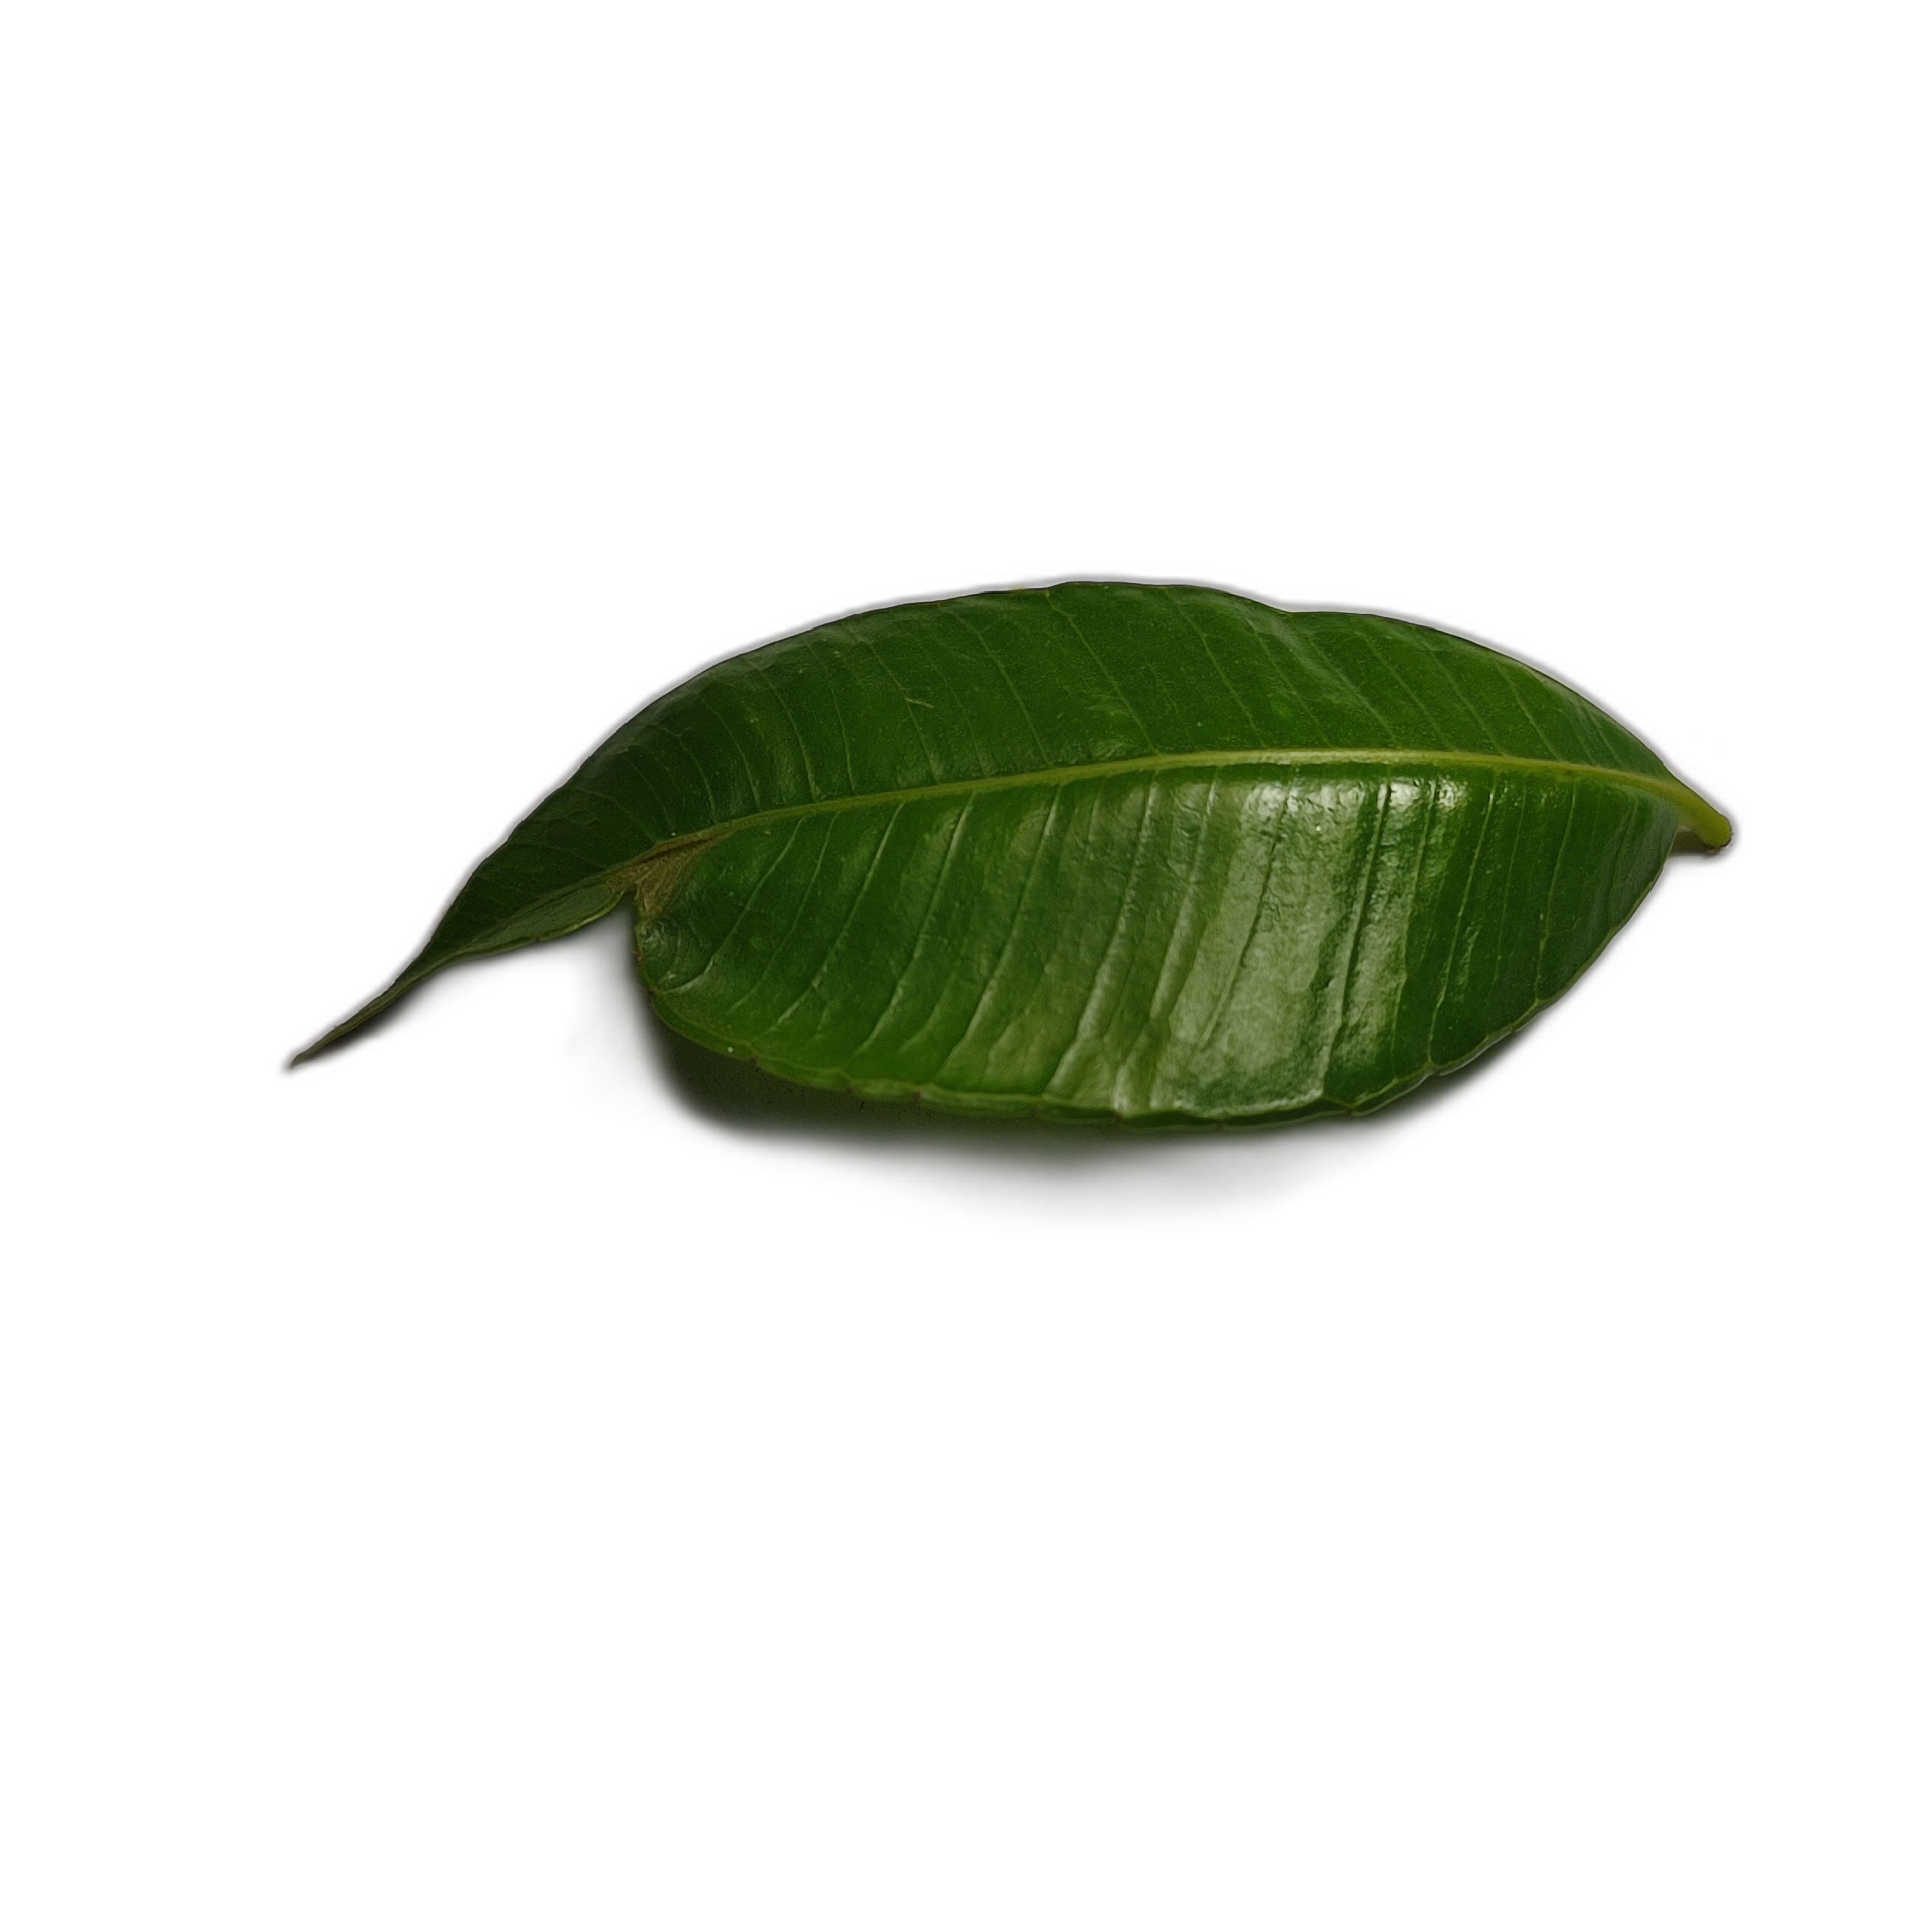
Label: healthy